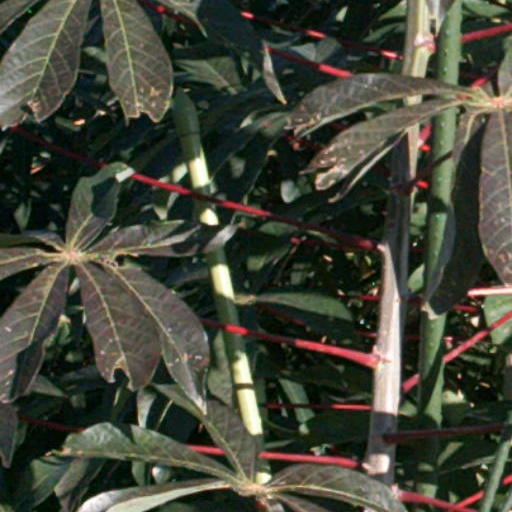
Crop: cassava